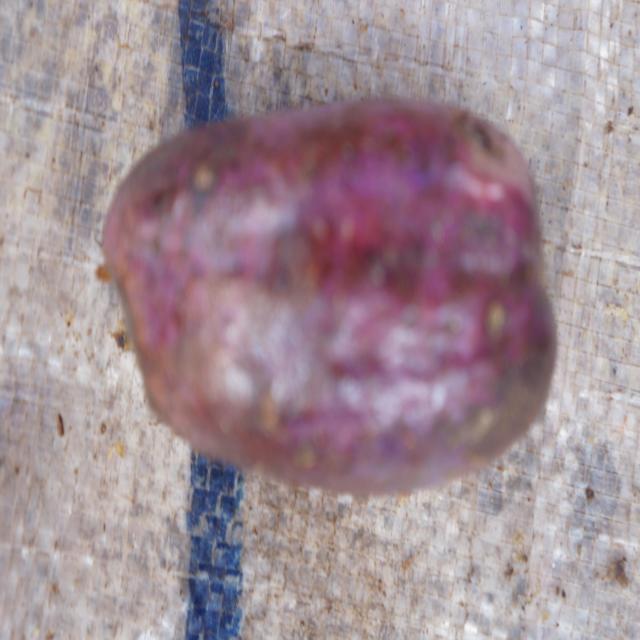
Plum grade: unripe